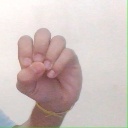
अक्षर: उ